Skøyen station

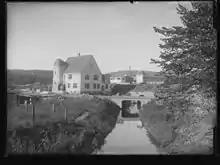
Construction of the new elevated line and station in 1916

There were few houses in the area and the railway felt that it was unnecessary to build more than one station to serve the line through Aker. The station received a significant catchment area including the neighborhood of Bestum. The arrival of the railway made it much easier to commute to the city center, and from the 1870s there was a significant increase in construction of houses along the route. The station was originally named Tyskestranden. This was derived from the contemporary name of the innermost part of the bay of Bestumkilen, along the Bestum side between Vækerø and Sjølyst. The station took the name Bygdø in December 1876. The name change came at the behest of the Bygdøy Royal Estate, which occupied the northern portion of the peninsula south of the station.